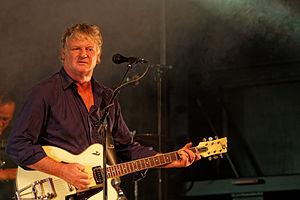
Rodolphe Burger en concert sur la scène Zebrock lors de la fête de l'Humanité 2012.
Rodolphe Burger, né le 26 novembre 1957 à Colmar, est un compositeur, guitariste et chanteur français. Fondateur du groupe Kat Onoma, il poursuit une carrière solo à travers son label Dernière Bande et la Compagnie Rodolphe Burger, et multiplie les collaborations avec d’autres artistes. Il est le fondateur du festival « C'est dans la vallée ».